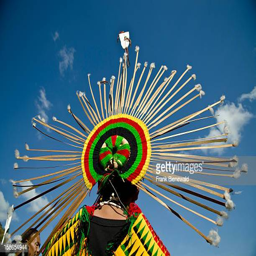
details of the dresses of tribe at festival